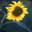
Label: sunflower